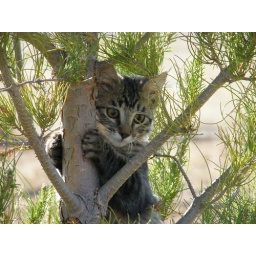
I never seen cats that liked being up in trees as much as mine do!